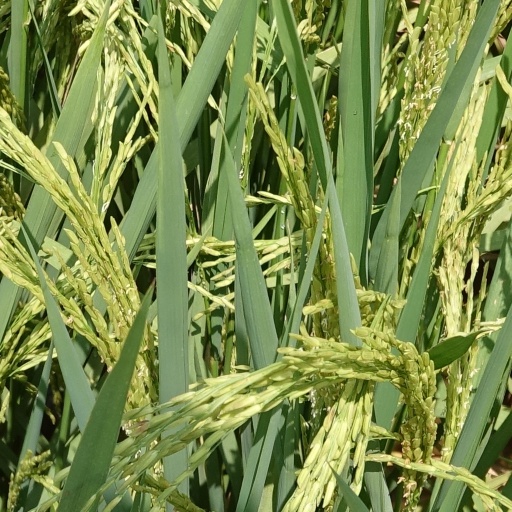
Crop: rice